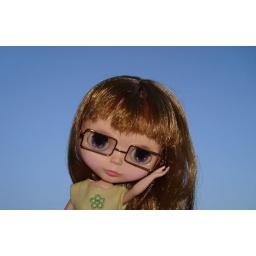
Harriet against a blue sky